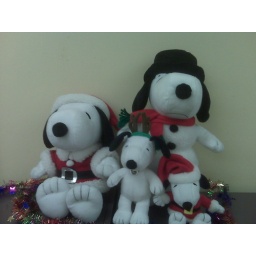
This is on top of cabinet above my desk :)